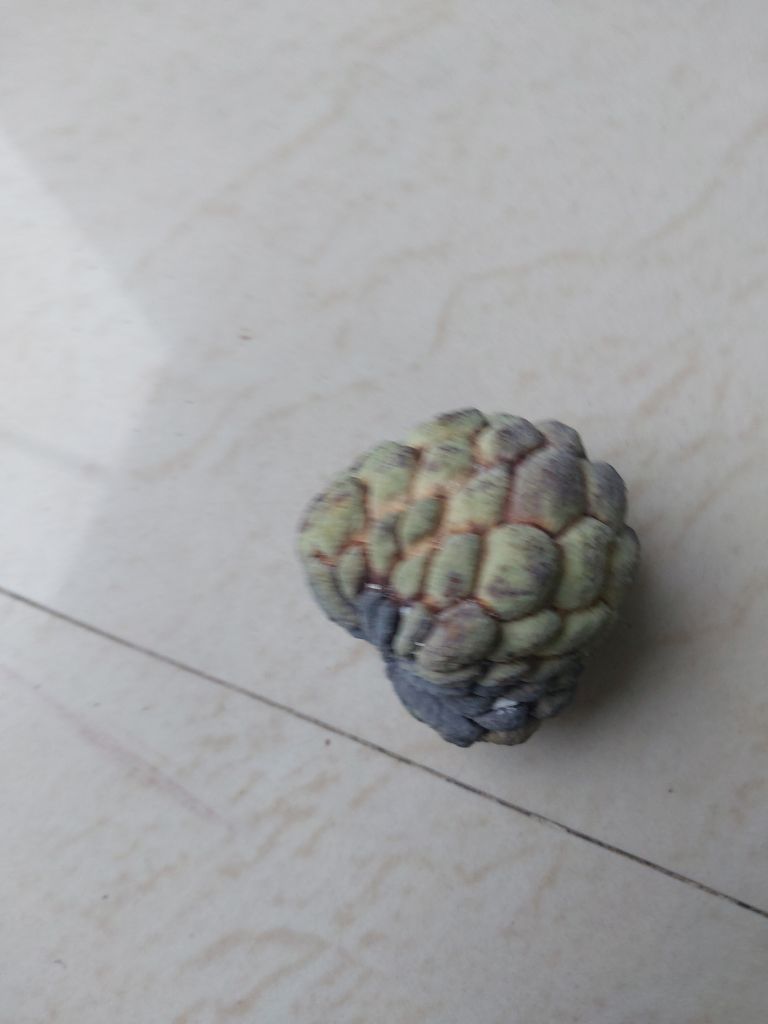
Disease label: Blank Canker